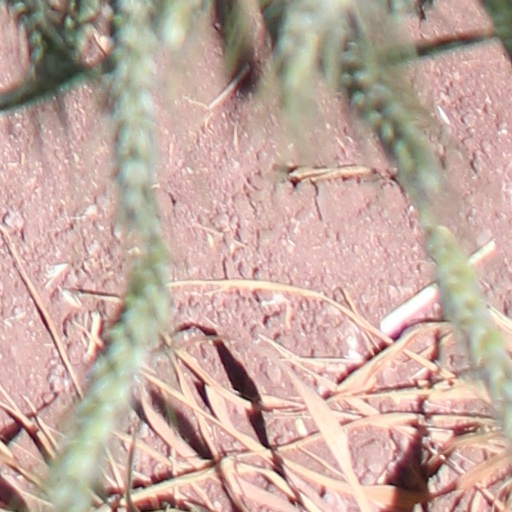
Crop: wheat